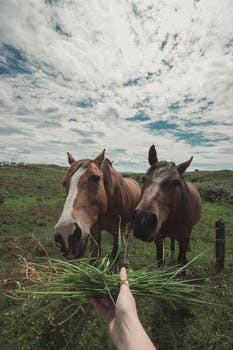
Label: No Watermark